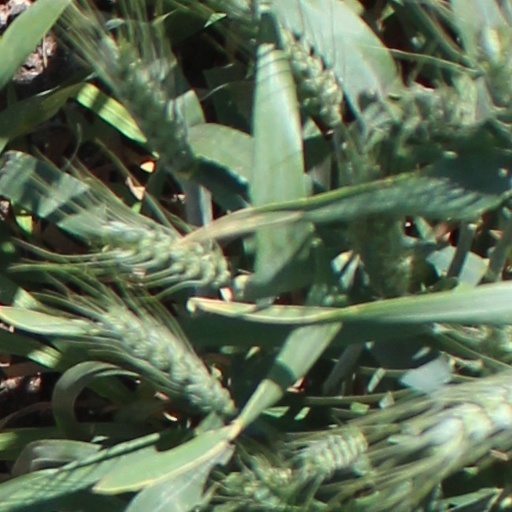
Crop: wheat